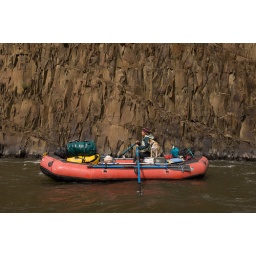
Beth and Maddy floating by a basalt canyon wall on the John Day River, Oregon.